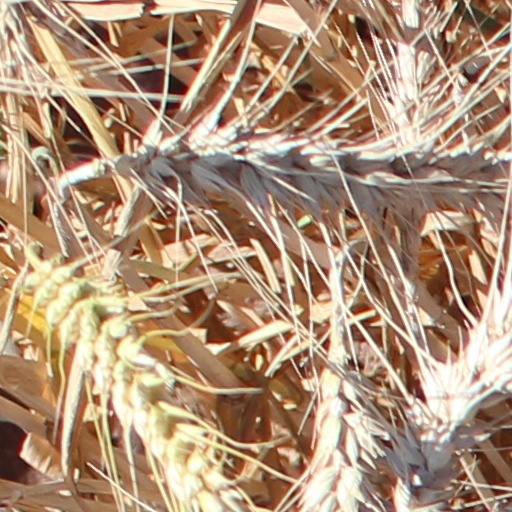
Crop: wheat